Rebels and Traitors

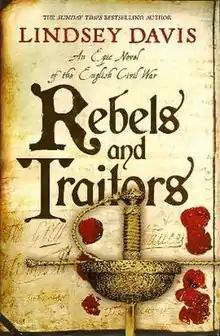
First edition (publ. Century)

Rebels and Traitors by British historical novelist Lindsey Davis (best known for her Marcus Didius Falco series) was published by Random House in September 2009. In contrast to the ancient Roman setting of the Falco books and "Course of Honour", this book is set in the English Civil War period of the 17th century. At 742 pages it is substantially longer than her previous novels.